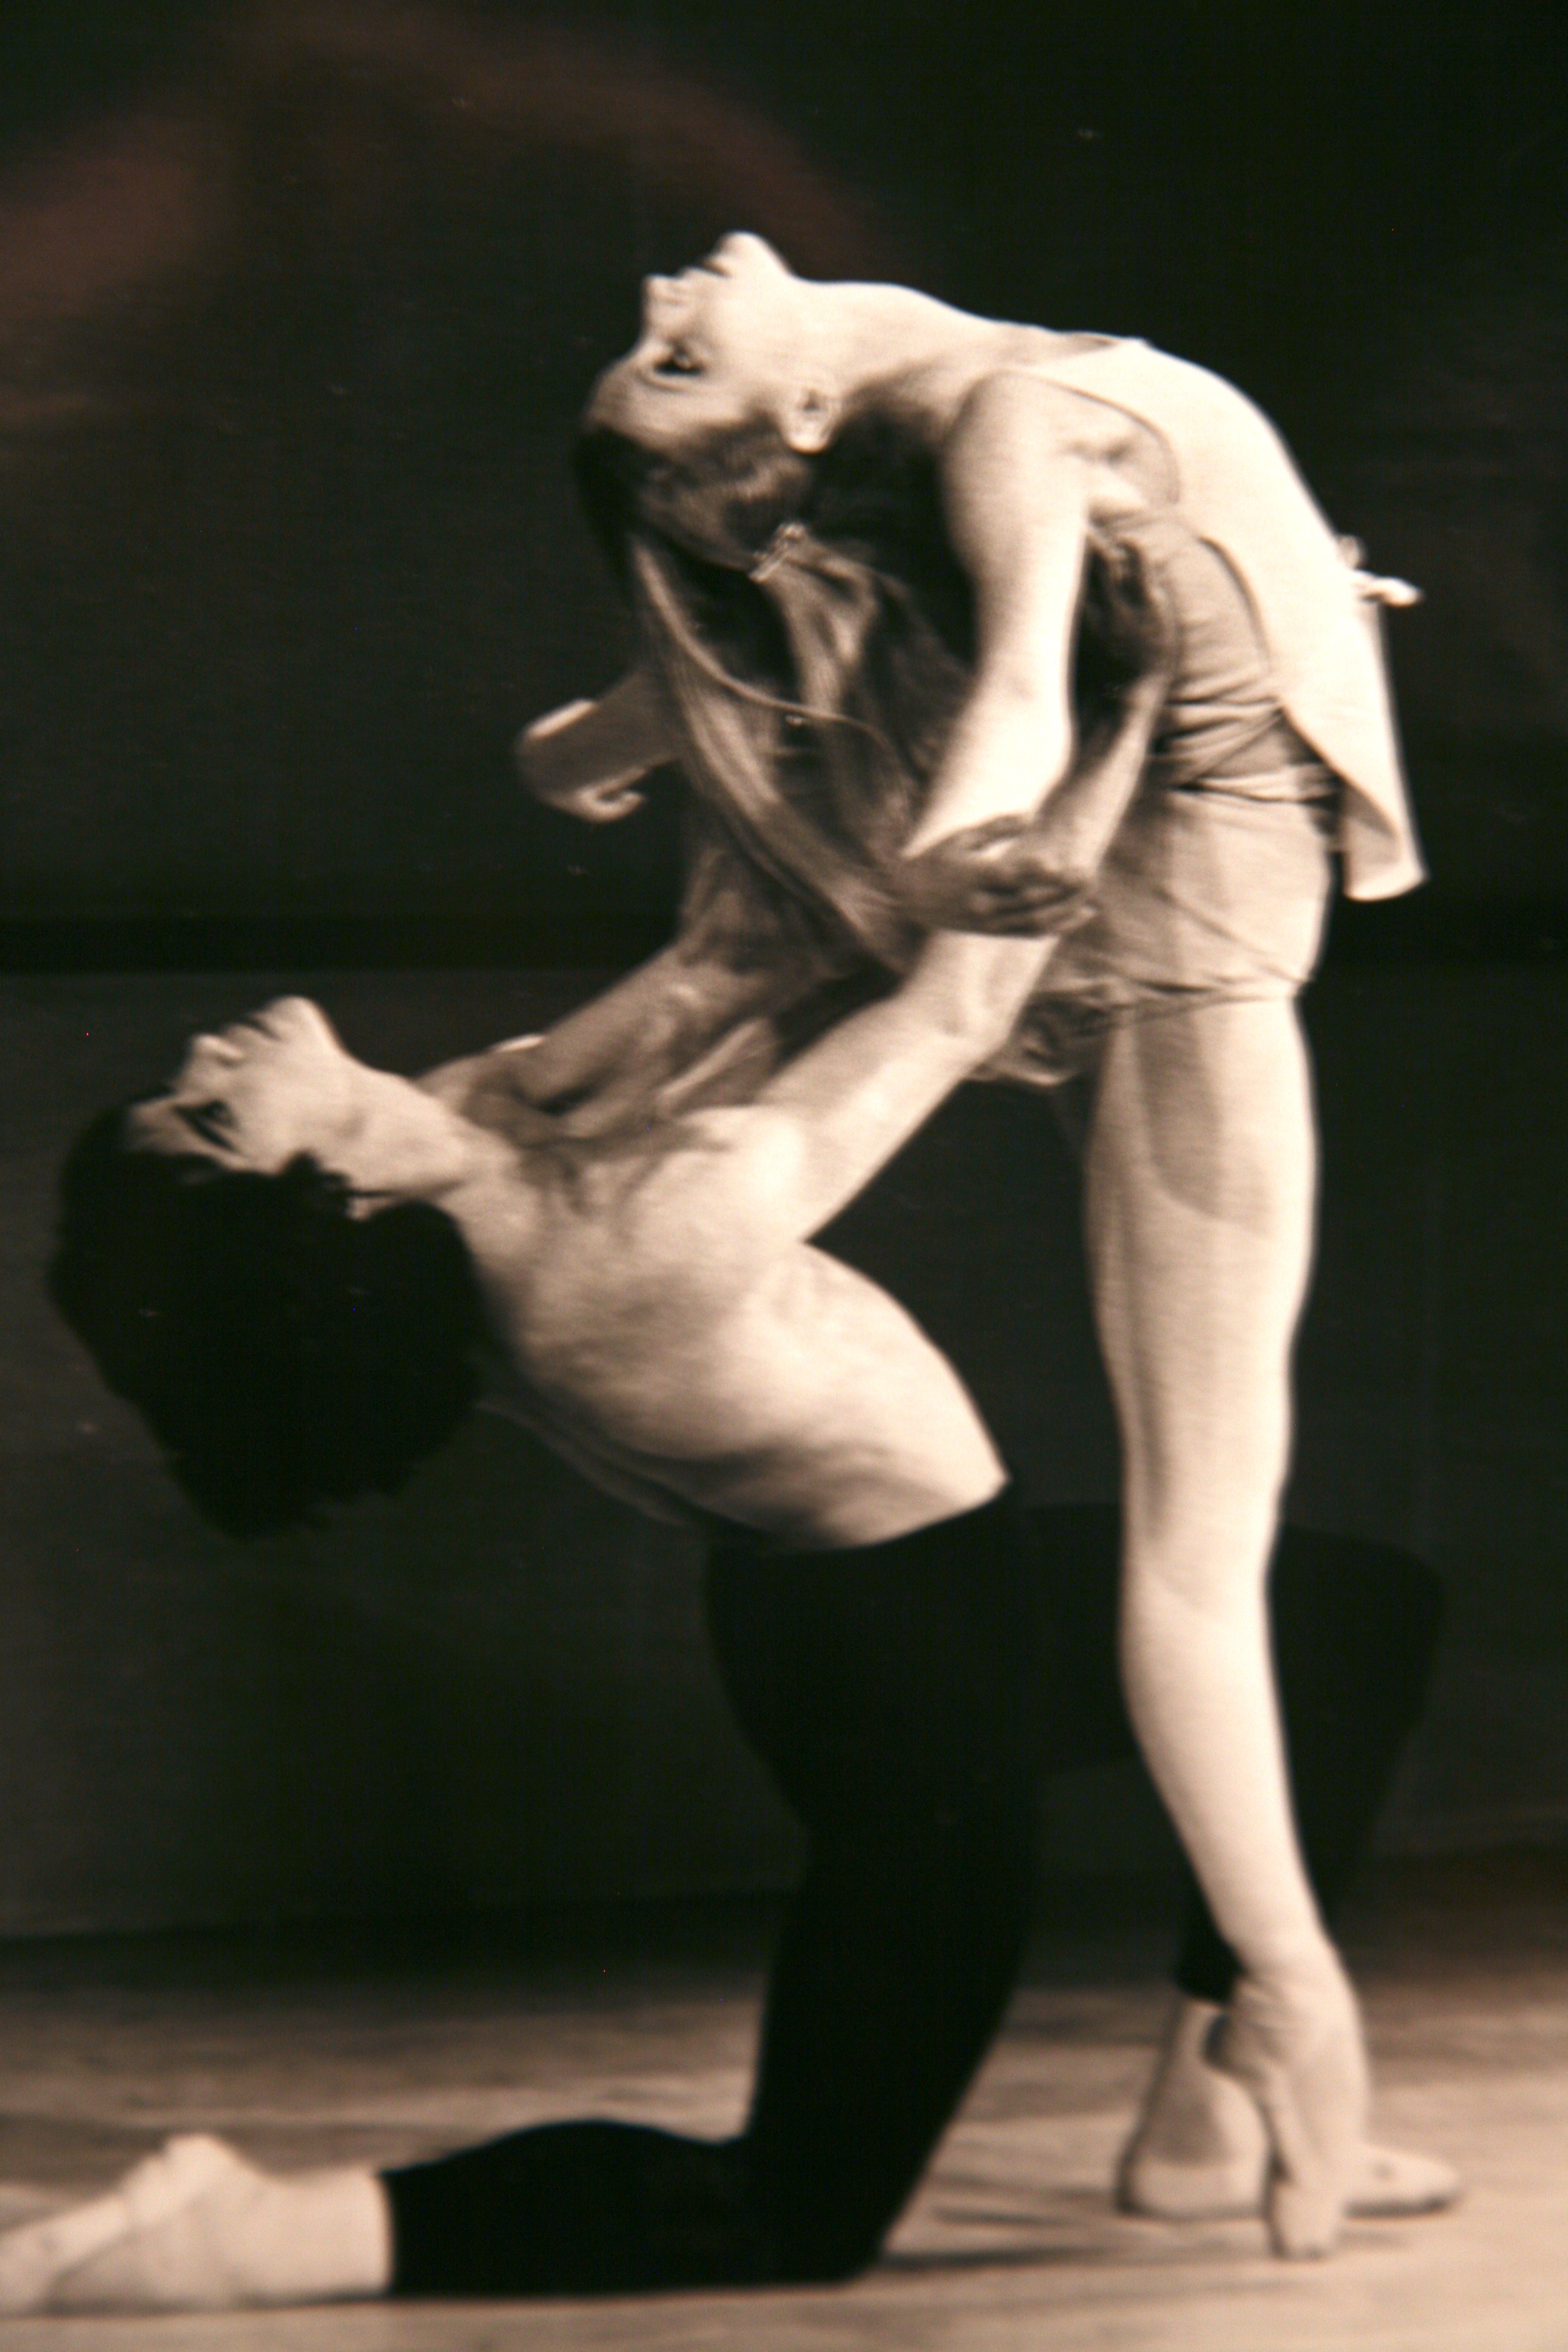
paris, dance, opera, muscle, ballet, performance art, exposition, sports, bnf, event, exhibition, entertainment, palaisgarnier, operadeparis, liebermann, rolfliebermann, performing arts, choreography, team sport, modern dance, concert dance